European mink

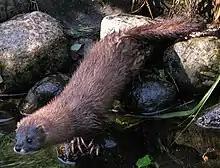
European mink by a pond

The European mink does not form large territories, possibly due to the abundance of food on the banks of small water bodies. The size of each territory varies according to the availability of food; in areas with water meadows with little food, the home range is , though it is more usual for territories to be . Summer territories are smaller than winter territories. Along shorelines, the length of a home range varies from , with a width of .